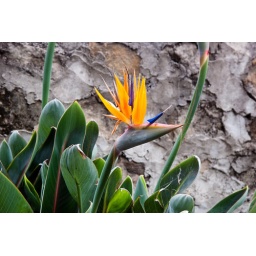
This colorful flower seemed a bit out of place in the cemetery, especially on the grey day we were there.